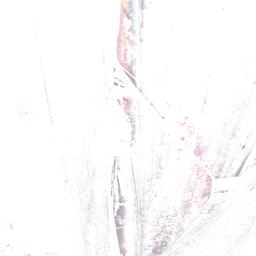
Label: BACTERIAL SOFT ROT